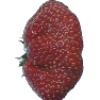
Label: strawberry_wedge